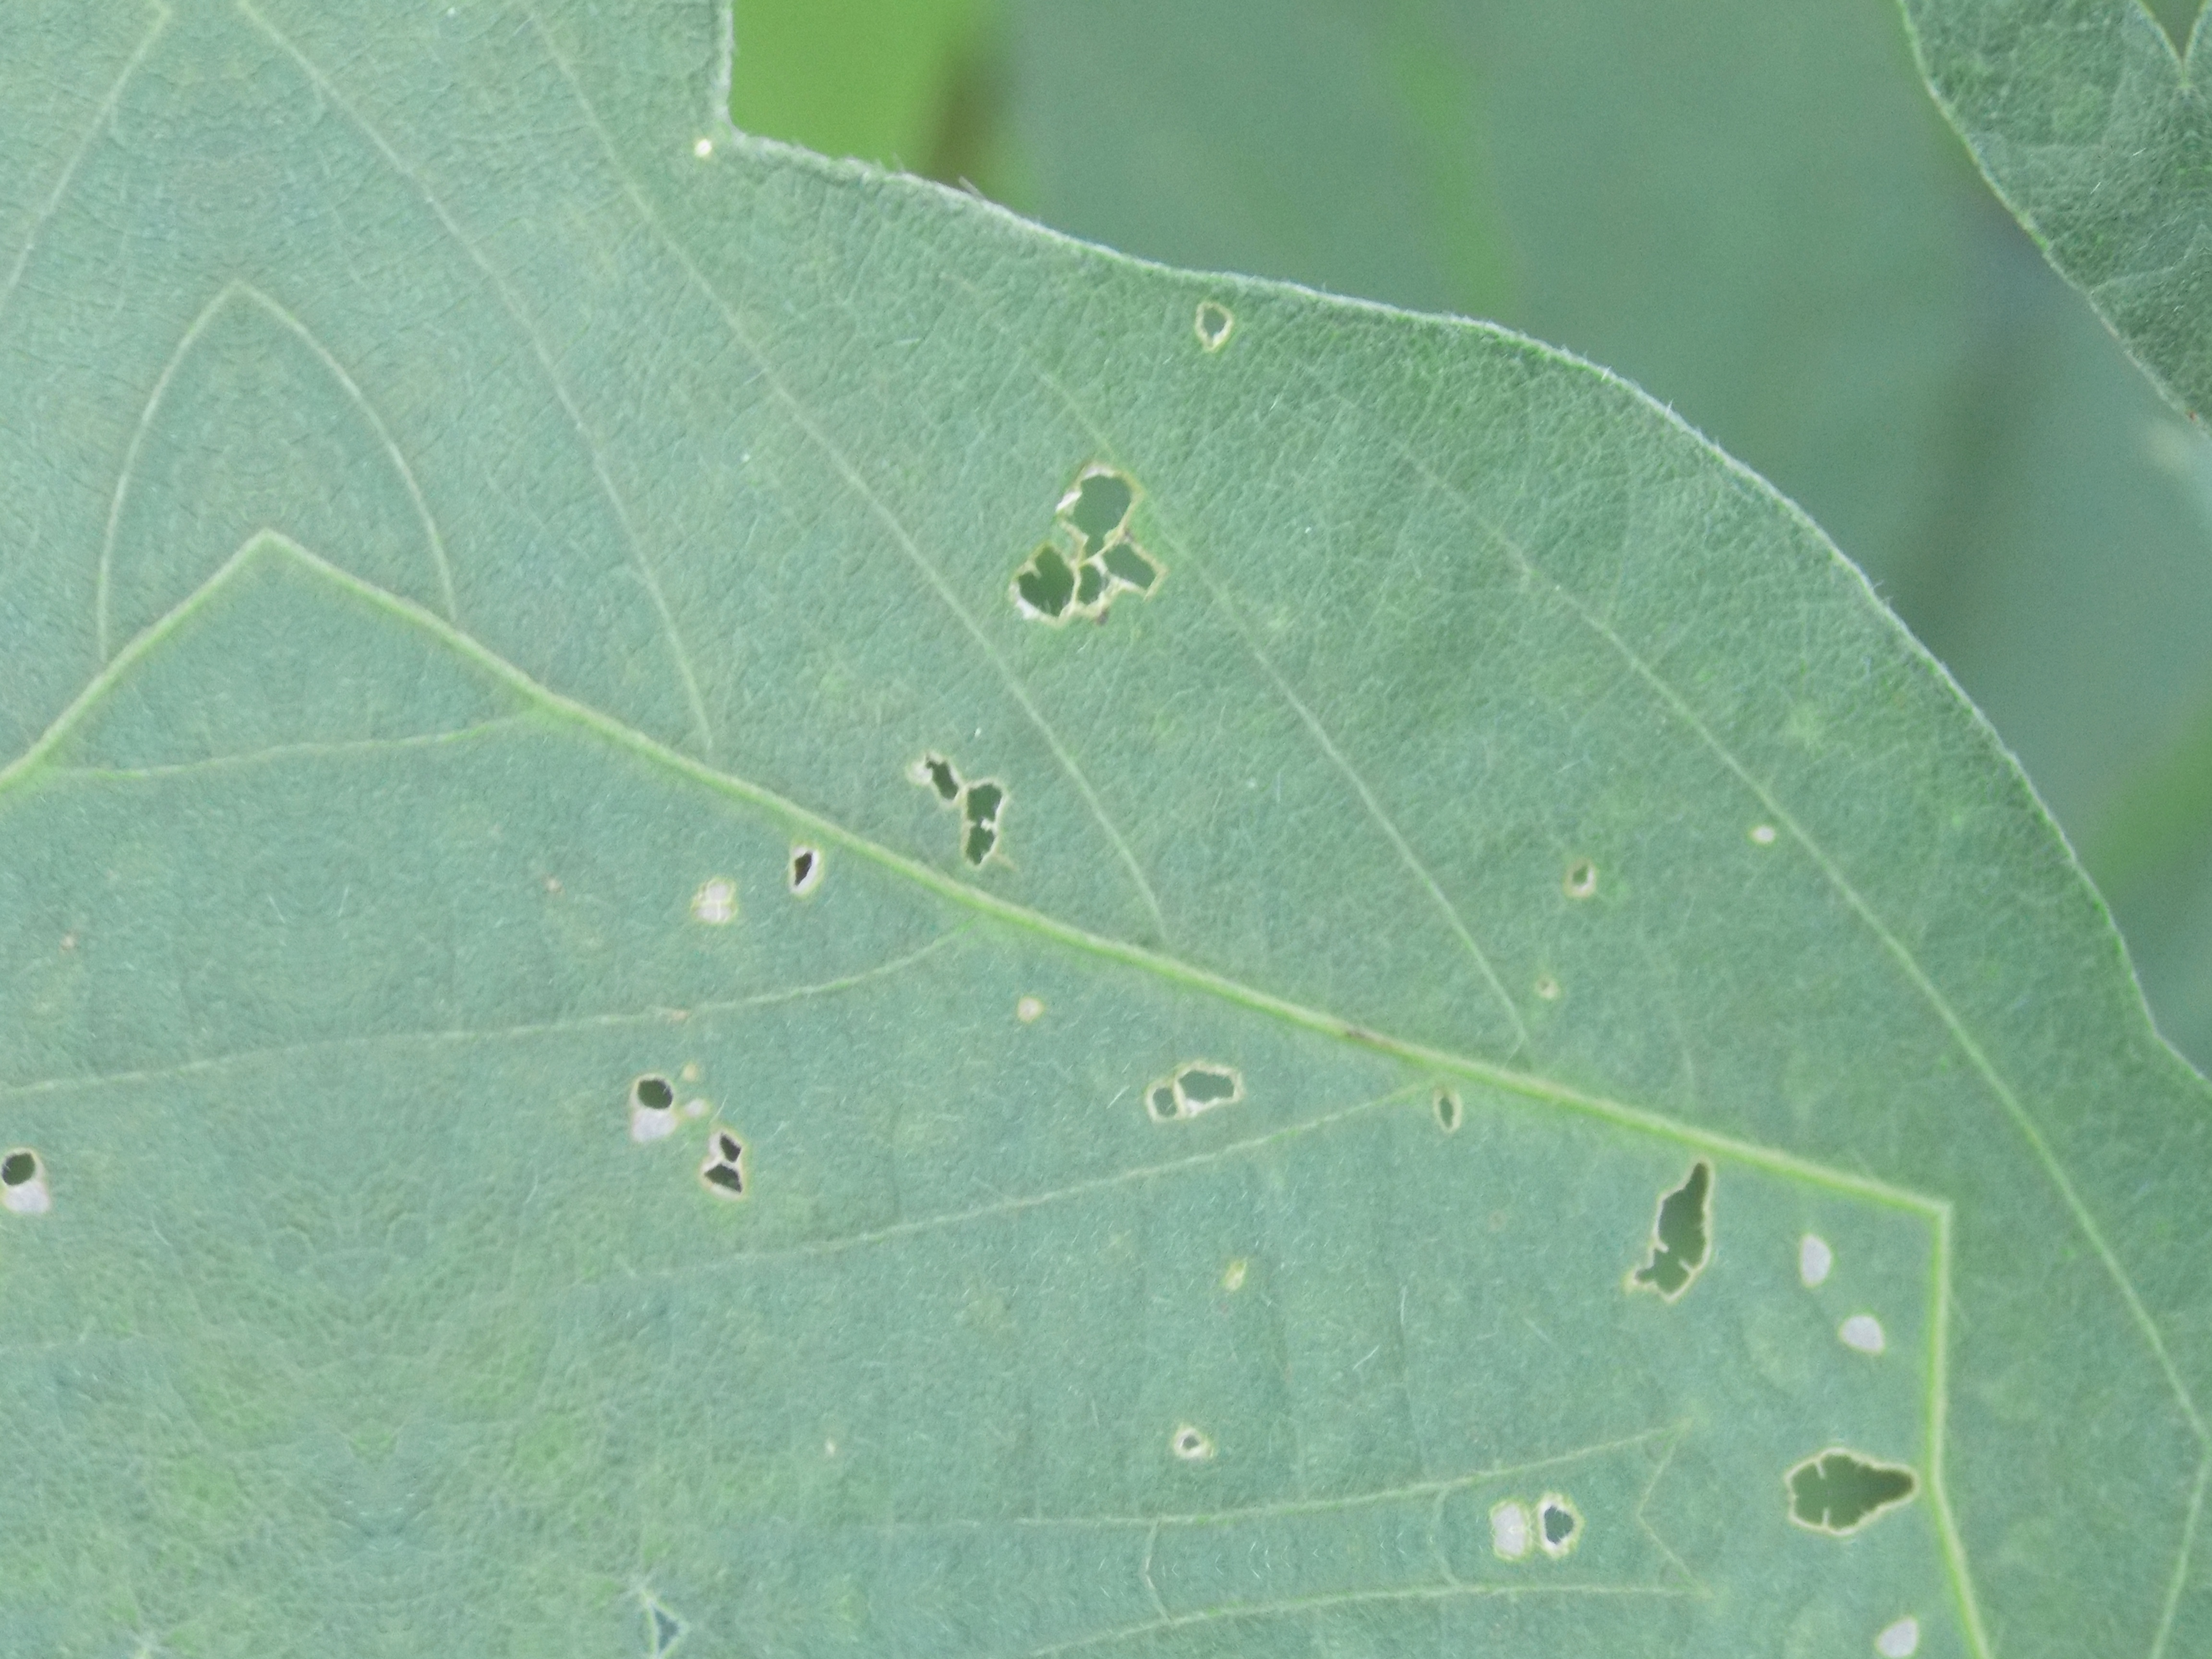
Label: Disease